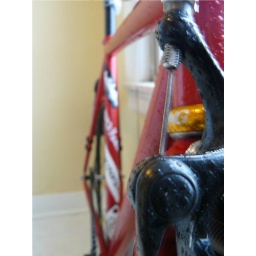
i think a fish could've lived in my shoes by the end of my ride.